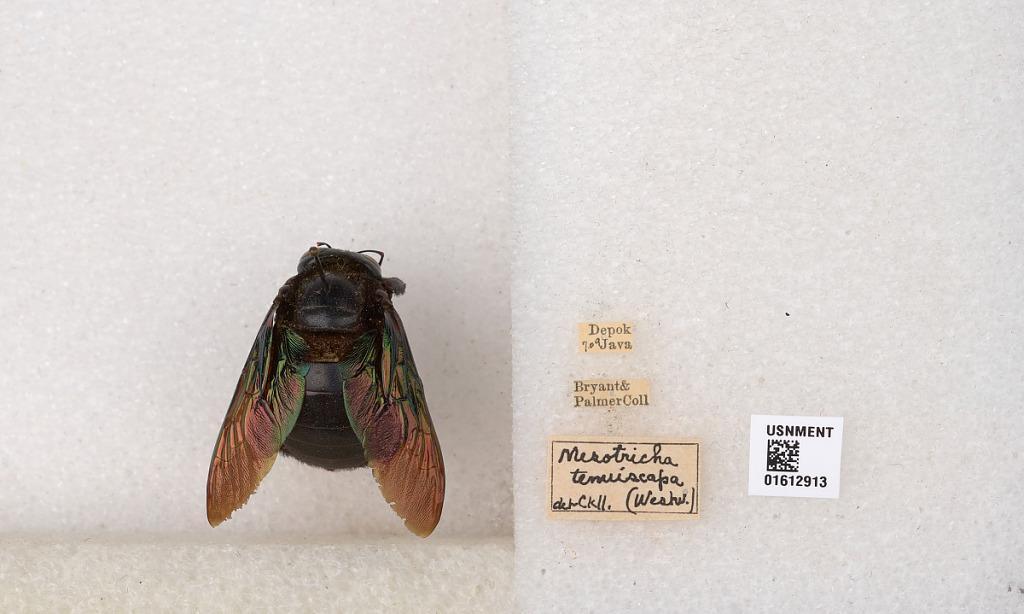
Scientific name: Xylocopa
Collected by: Bryant & Palmer
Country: Indonesia
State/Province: West Java
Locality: Depok